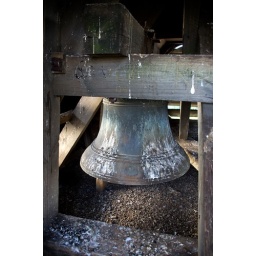
Exploration of St Crispins hospital main hall and clock tower in Northampton.